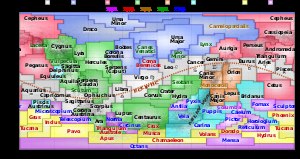
Dyrekreds
Equirectangular plot af deklination vs rektascension af de moderne stjernebilleder, hvor den prikkede linje viser ekliptika. Stjernebillederne er farvekodet efter familie og året de blev vedtaget. (detajleret)
Dyrekredsen er det bælte af stjernetegn på himlen som breder sig 8 grader på hver side af ekliptika, som Solen, Månen og planeterne Merkur, Venus, Mars, Jupiter, Saturn, Uranus og Neptun, set fra Jorden, bevæger sig igennem. Dyrekredsen har altid spillet en stor rolle i astrologi. Det stjernetegn man er født i, afgøres af i hvilket tegn Solen står i fødselsøjeblikket. Ligeledes bruger astrologer planeternes placering i Dyrekredsen på et givet tidspunkt til horoskoper.